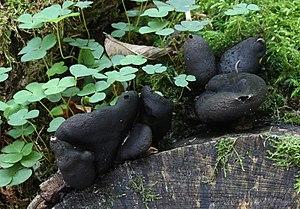
La réserve naturelle de Zasavica est une aire protégée située en Serbie. Depuis 2008, le site est inscrit sur la liste des sites Ramsar pour la conservation et l'utilisation durable des zones humides. Il est également considéré comme une zone importante pour la conservation des oiseaux.